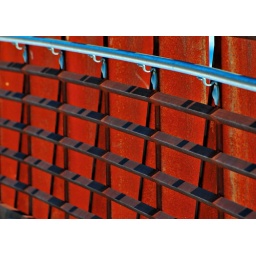
From the bridge over the river Souhegan.